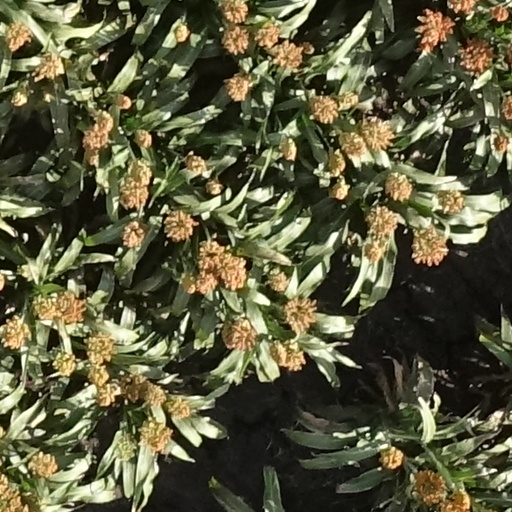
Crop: sorghum